Joseph Patrick Tumulty

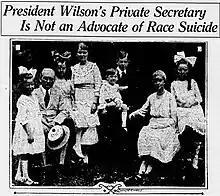
An October 20, 1919 newspaper headline showing Tumulty and his family in New Jersey, including (left to right): Miss Grace, Tumulty, Catherine Phillip, Mary Phillip, Joseph, Jr., Tumulty's wife, and Alicia

A "conservative progressive" in his own words, Tumulty was a proponent of women's suffrage and World War I-era censorship. He supported A. Mitchell Palmer's deportation of communist aliens in 1919. Wilson's absence from active-day-to-day executive leadership in 1919-1920 during the negotiations at Versailles, and his later stroke and illness meant that a significant share of the work of the White House had to be completed by Tumulty and Edith Wilson, who continued to lobby against Tumulty. Tumulty's support of Palmer and of U.S. presidential candidate James M. Cox ultimately led to his final break with Wilson.